Heptasuchus

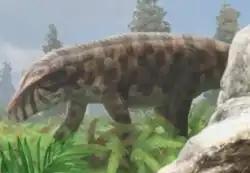
Life reconstruction

"Heptasuchus" was originally assigned to Rauisuchidae, based on similarities and traits shared with taxa like "Prestosuchus", "Postosuchus" and "Saurosuchus". It was suggested that "Heptasuchus" may prove to be synonymous with "Poposaurus" since they were both thought to be from the Popo Agie Formation, but this hypothesis has since been refuted. Early cladistic studies divided "rauisuchian" taxa between the two families of Rauisuchia; the Rauisuchidae and the Prestosuchidae. Subsequent phylogenetic analyses, that excluded "Heptasuchus", found Rauisuchia and Prestosuchidae to be non-monophyletic, placing "prestosuchids" and some taxa previously assigned to Rauisuchidae outside the clade containing Rauisuchidae and Crocodylomorpha. A phylogenetic analysis of archosaurs presented in an abstract found sister taxon relationship between "Heptasuchus" and "Batrachotomus" within Loricata, with a strong support of at least six shared discrete character states.